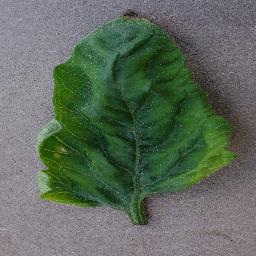
Label: Tomato___Tomato_Yellow_Leaf_Curl_Virus